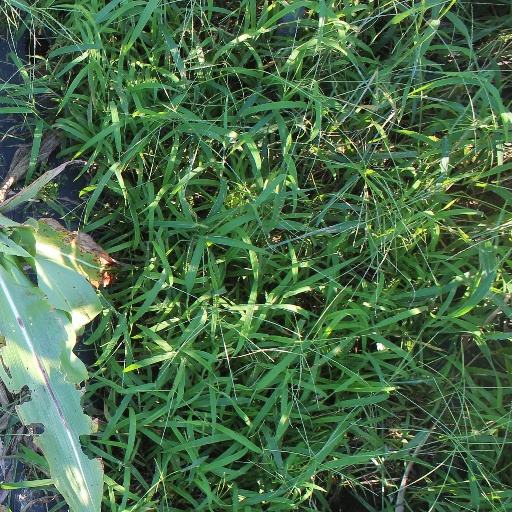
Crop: sorghum